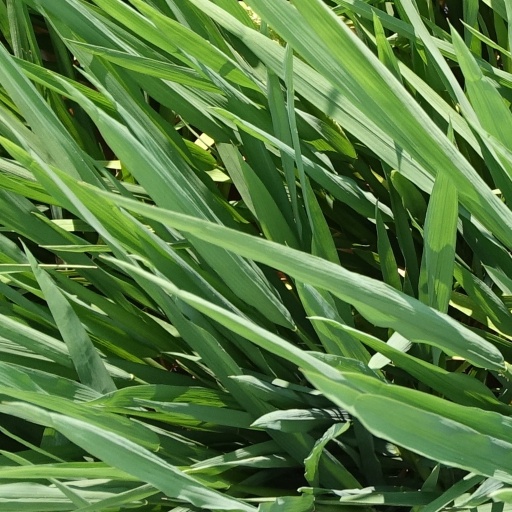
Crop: rice